Airbus A220

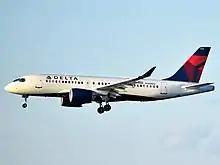
The first American operator, Delta, started its A220 revenue service on 7 February 2019.

In October 2020, Airbus announced an Airbus Corporate Jets (ACJ) variant of the A220-100, to be known as the ACJ TwoTwenty, with a range of and cabin space of for 18 passengers.